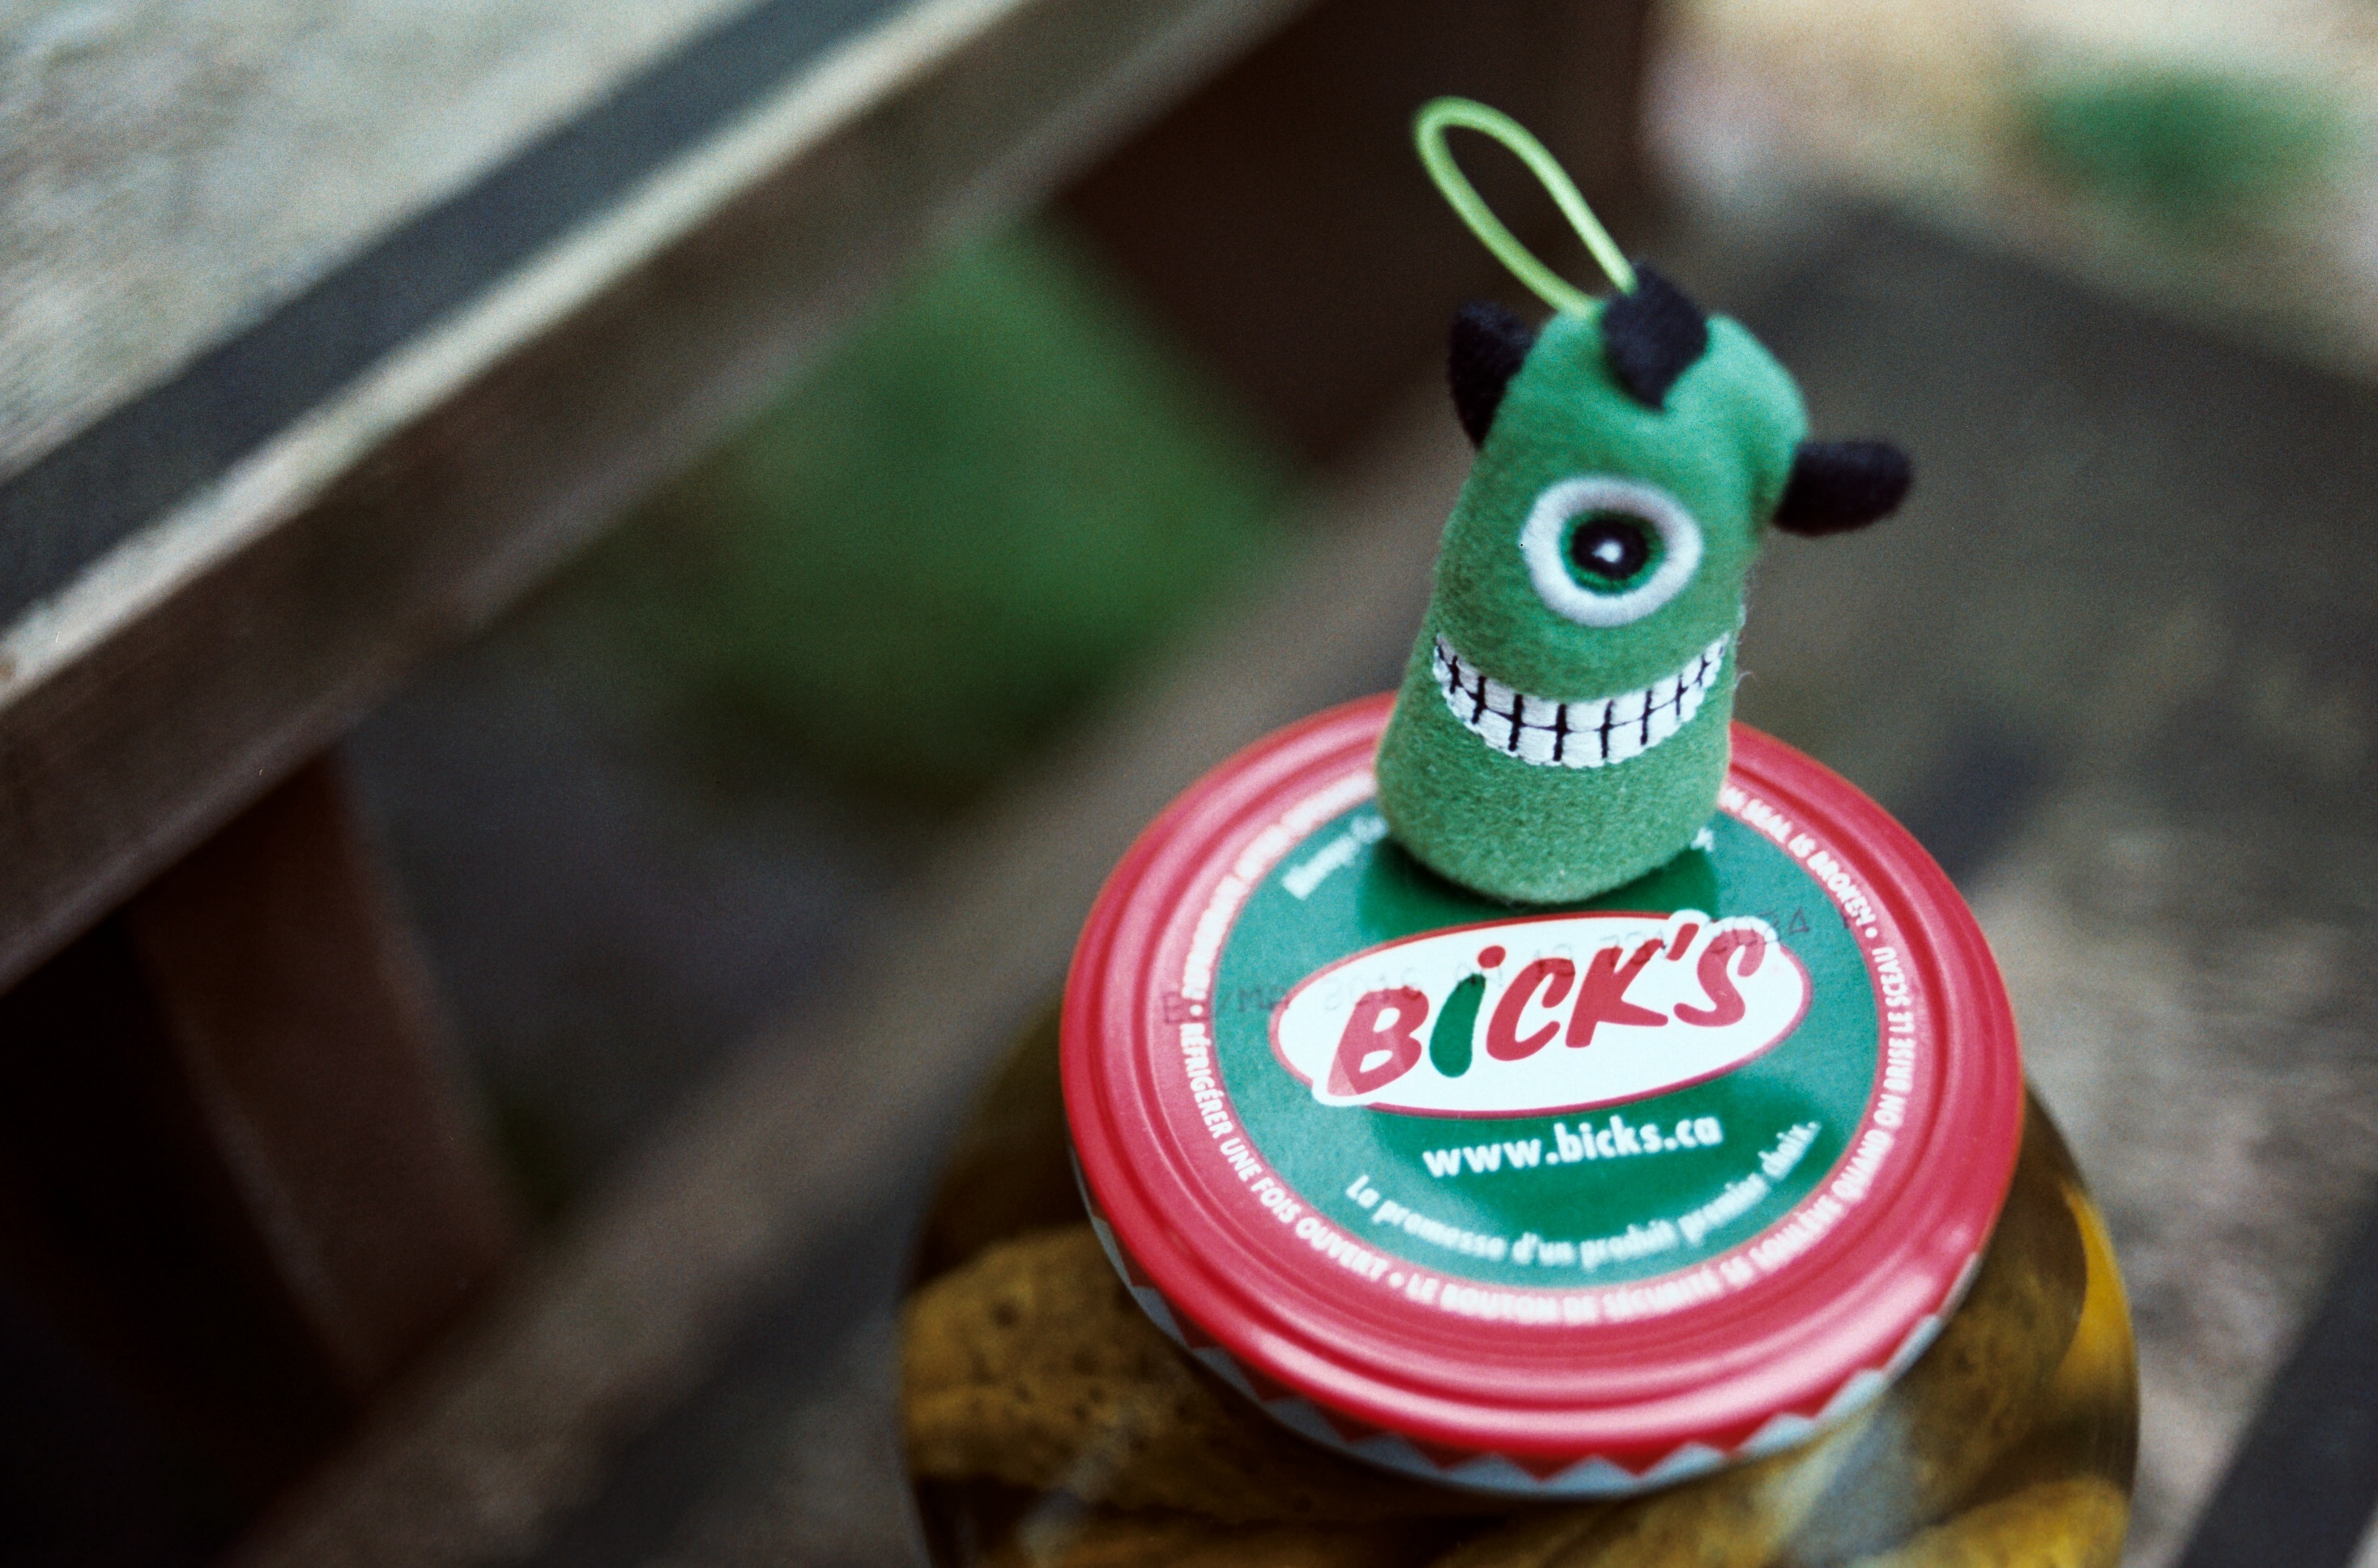
film, jar, food, green, red, color, drink, toy, smile, puppet, me, fun, gold, 35mm, eye, tasty, pickles, super, alien, pentax, kodak, analogue, pentaxmesuper, kodakgold200, smcpentaxa35mmf20, pentaxme, yummy, flavor, dill, bicks, fingerpuppet